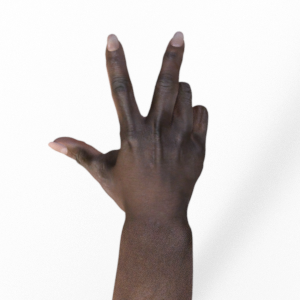
Label: scissors